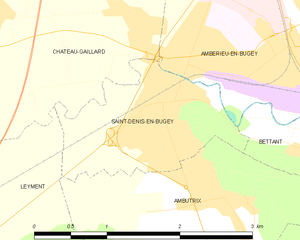
Carte des communes françaises: Saint-Denis-en-Bugey